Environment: real
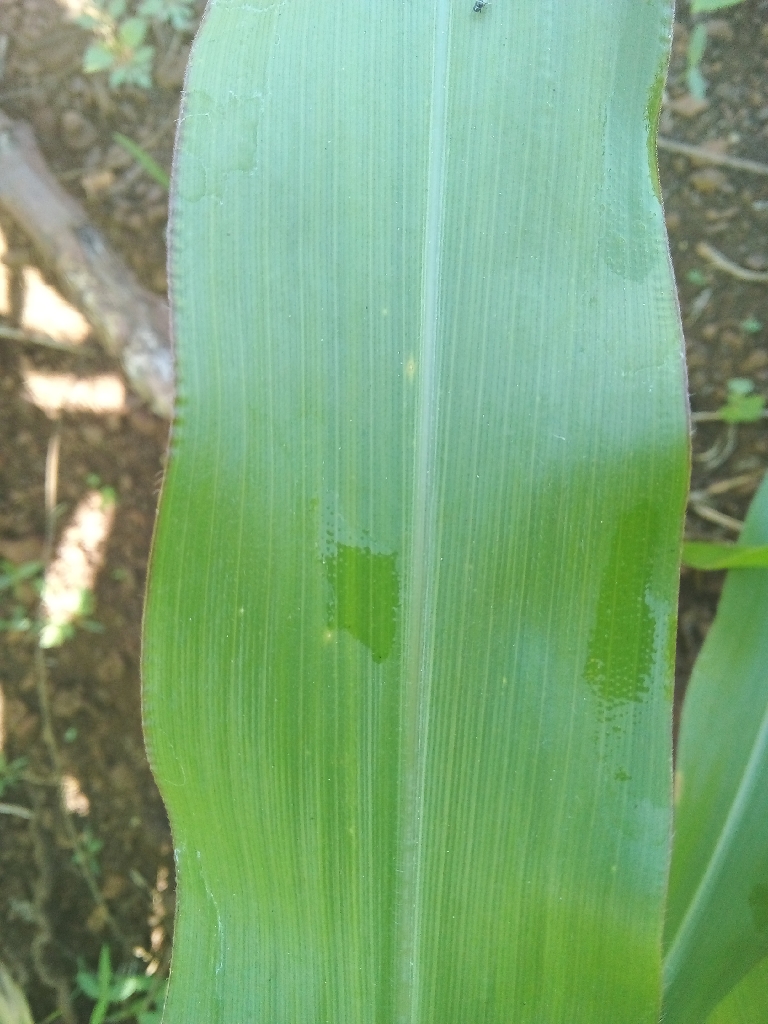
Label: healthy